Ryan Boatright

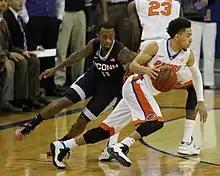
Boatright defending Chris Chiozza of Florida in January 2015

Upon the preseason of the 2014–15 season, Boatright was named the preseason All-American Athletic Conference player of the year and was selected to the preseason first team. Boatright was a unanimous first-team All-American Athletic Conference team selection in 2015.